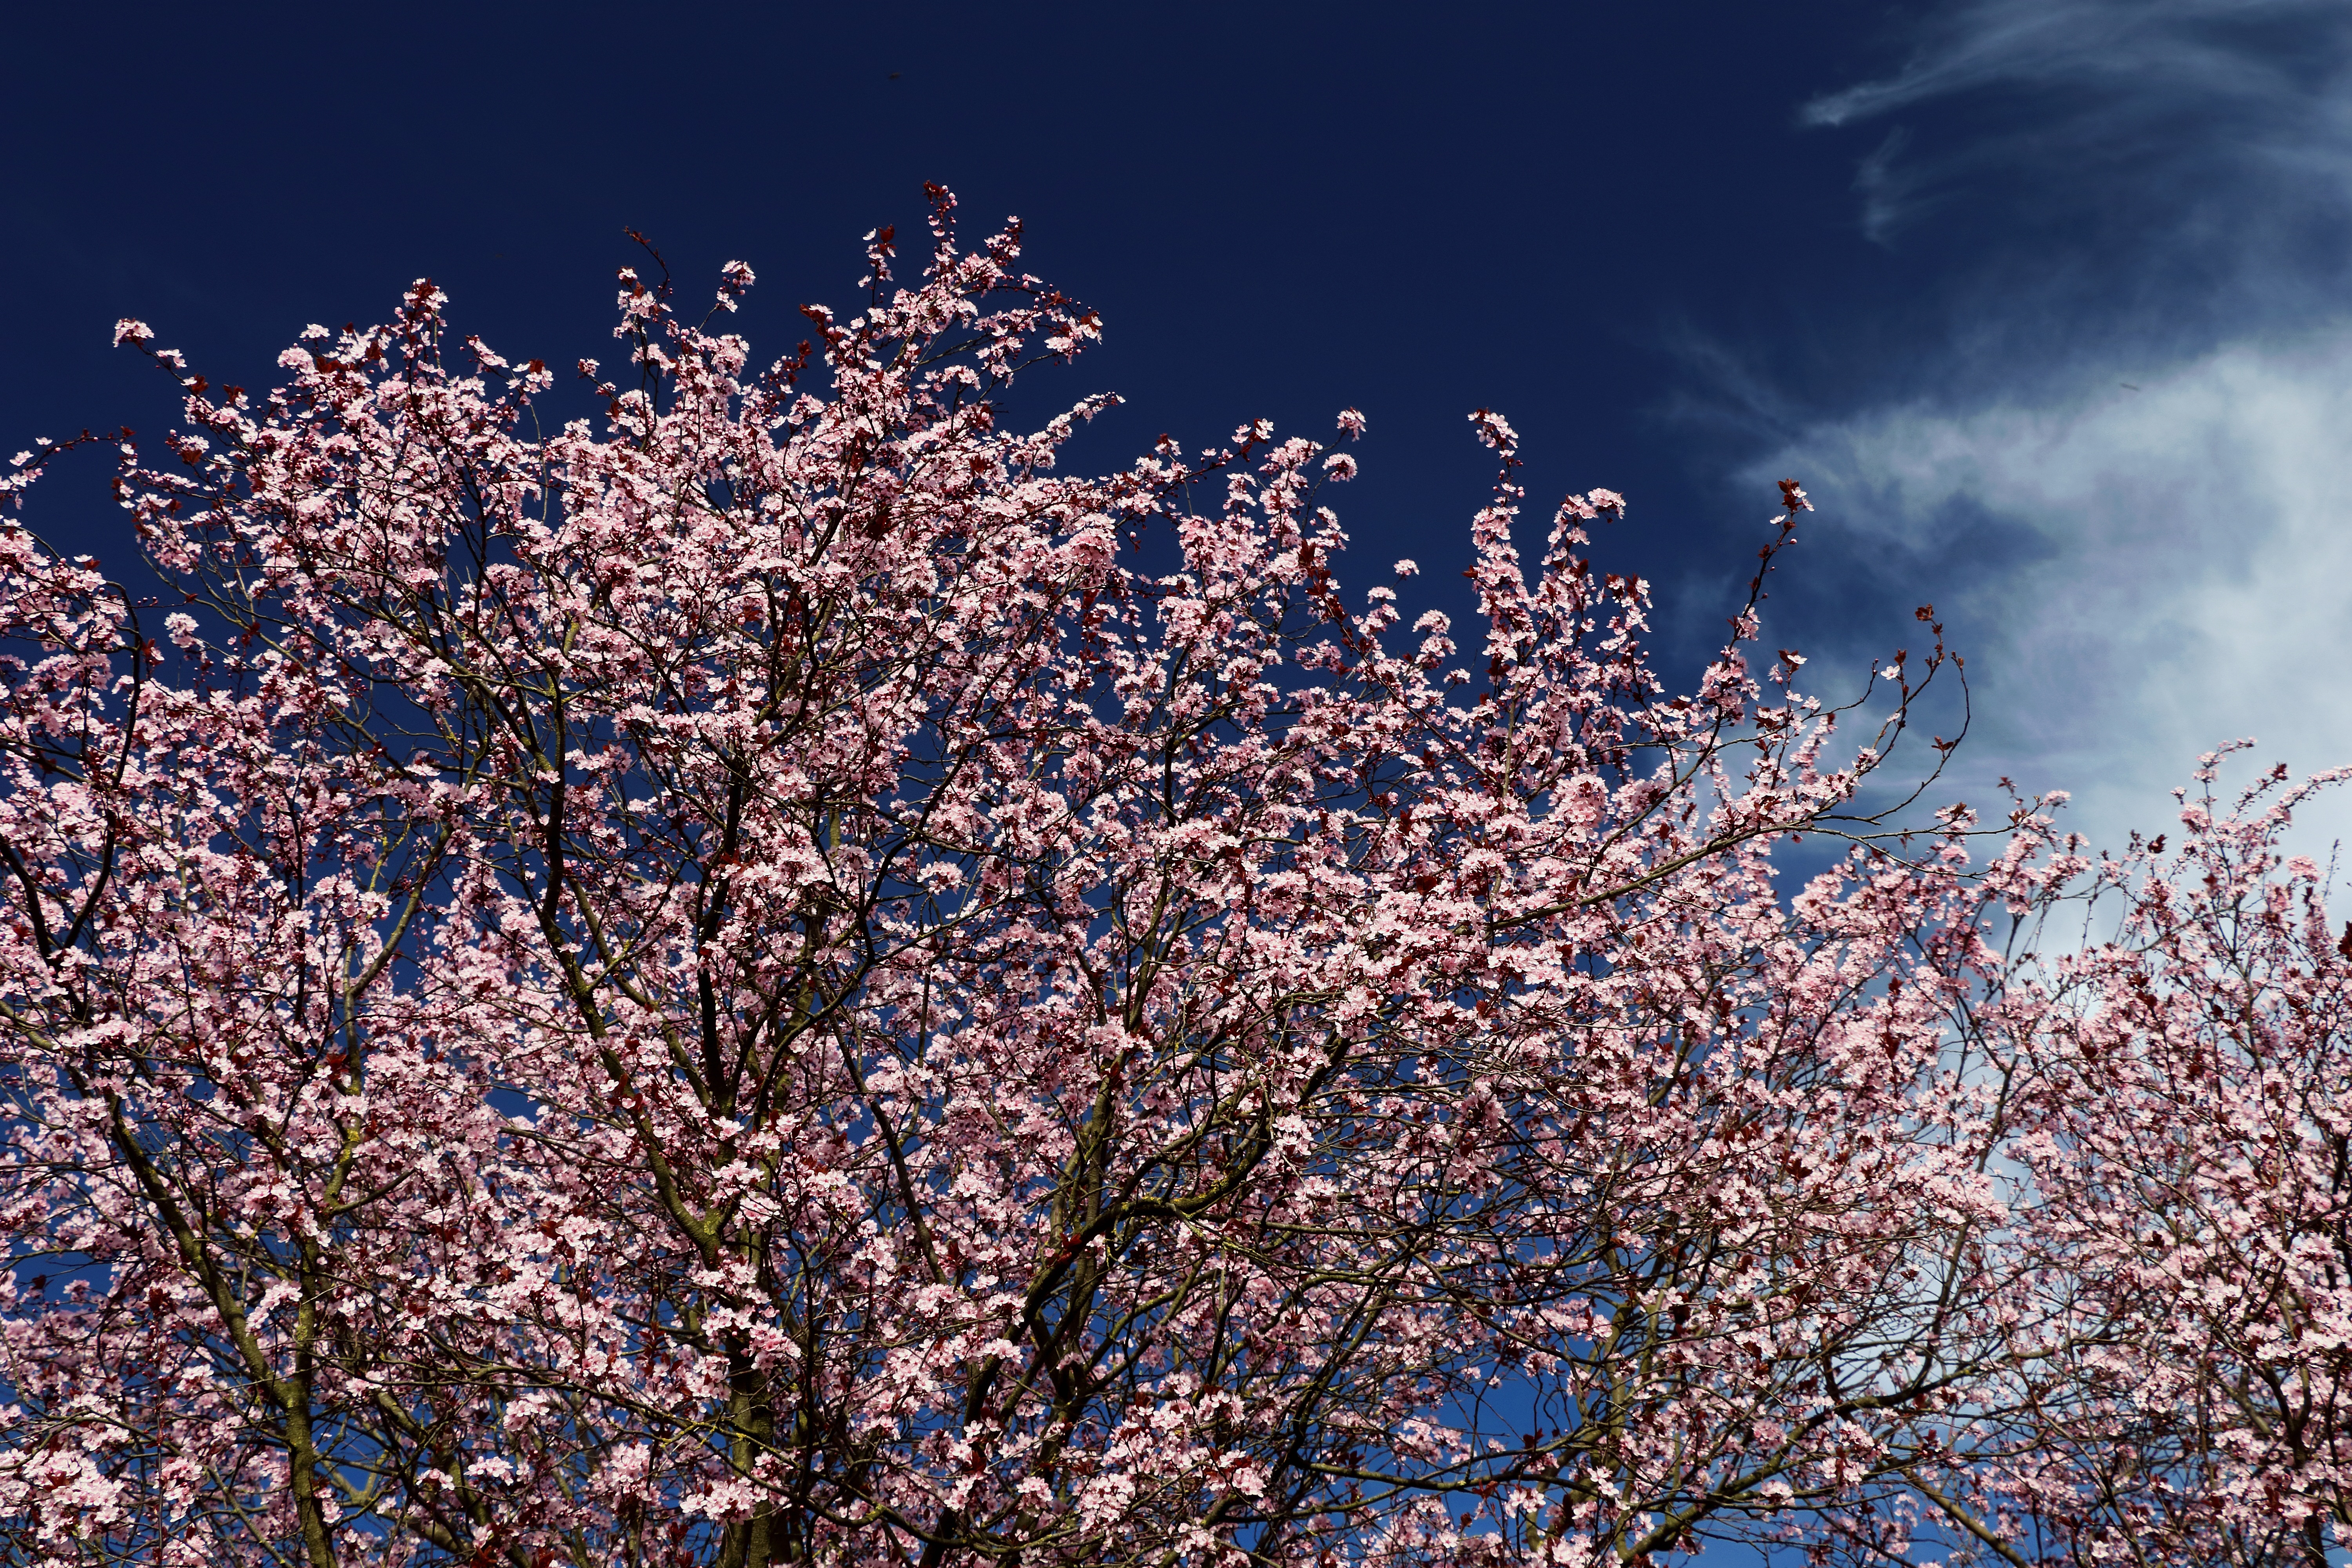
tree, nature, branch, blossom, plant, sky, sunlight, leaf, flower, bloom, frost, spring, pink, flora, season, cherry blossom, shrub, japanese cherry trees, spring flower, japanese cherry, japanese flowering cherry, ornamental cherry, woody plant